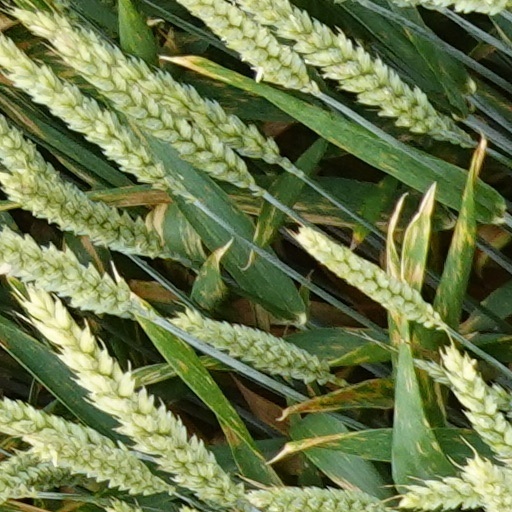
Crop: wheat